Brezhnevka

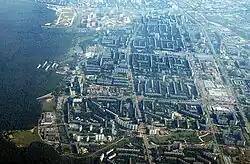
Chertanovo. View from the plane

The peak of construction of "Brezhnevkas" was from the late 1960s to the early 1990s. They were built from reinforced concrete panels or sand-lime bricks, less often from blocks. The reason for the launch of "Brezhnevkas" was the growth of complaints from the population about the quality of housing. The delight of getting your own "Khrushchevka" gradually dissipated, and a compromise was eventually found - "Brezhnevka". Since the early 1990s, "Brezhnevkas" began to displace more modern series of houses and multi-story buildings built according to individual projects with even more improved layouts.